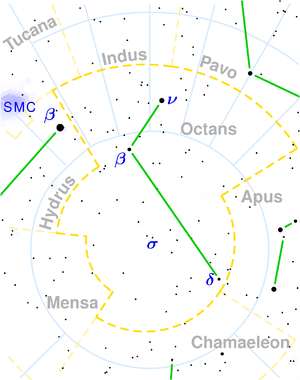
Oktanten
Stjernebilledet Oktanten (Octans).
Oktanten er et stjernebillede på den sydlige himmelkugle.